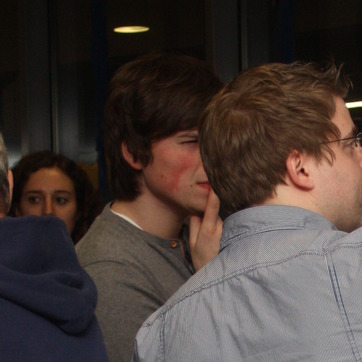
Material: skin